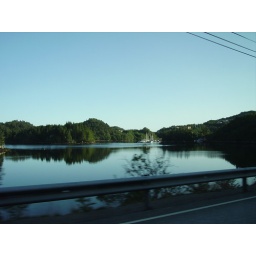
Just a random shot from the van in Norway. Every time we looked out the window it was like a postcard.